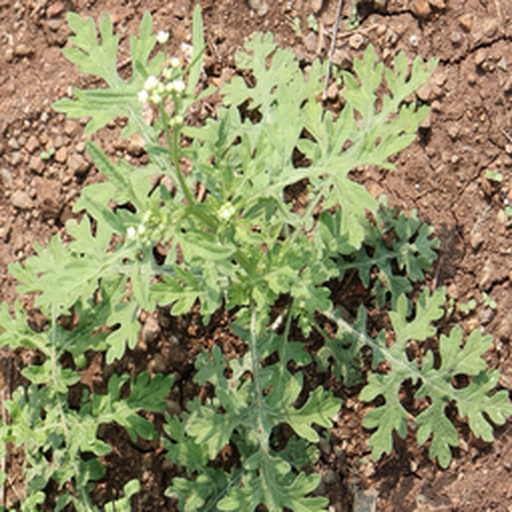
Weed species: Gajar_gavat_(Parthenium hysterophorus)